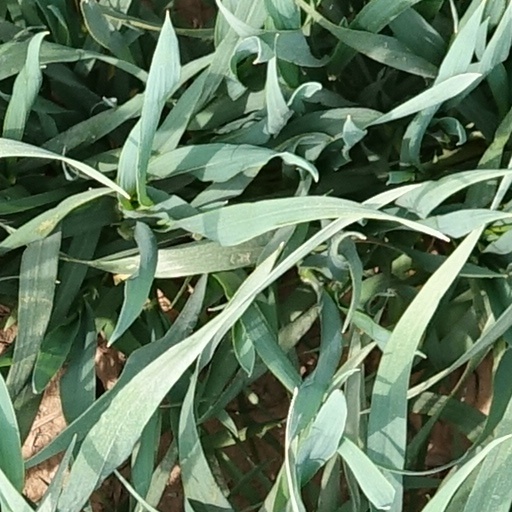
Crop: wheat